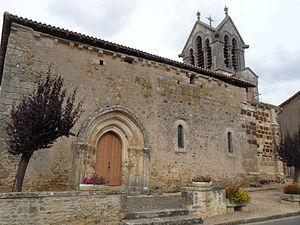
église d'Épenède, Charente, France
Cet article recense les monuments historiques de la Charente, en France.
Épenède est une commune du sud-ouest de la France, située dans le département de la Charente.